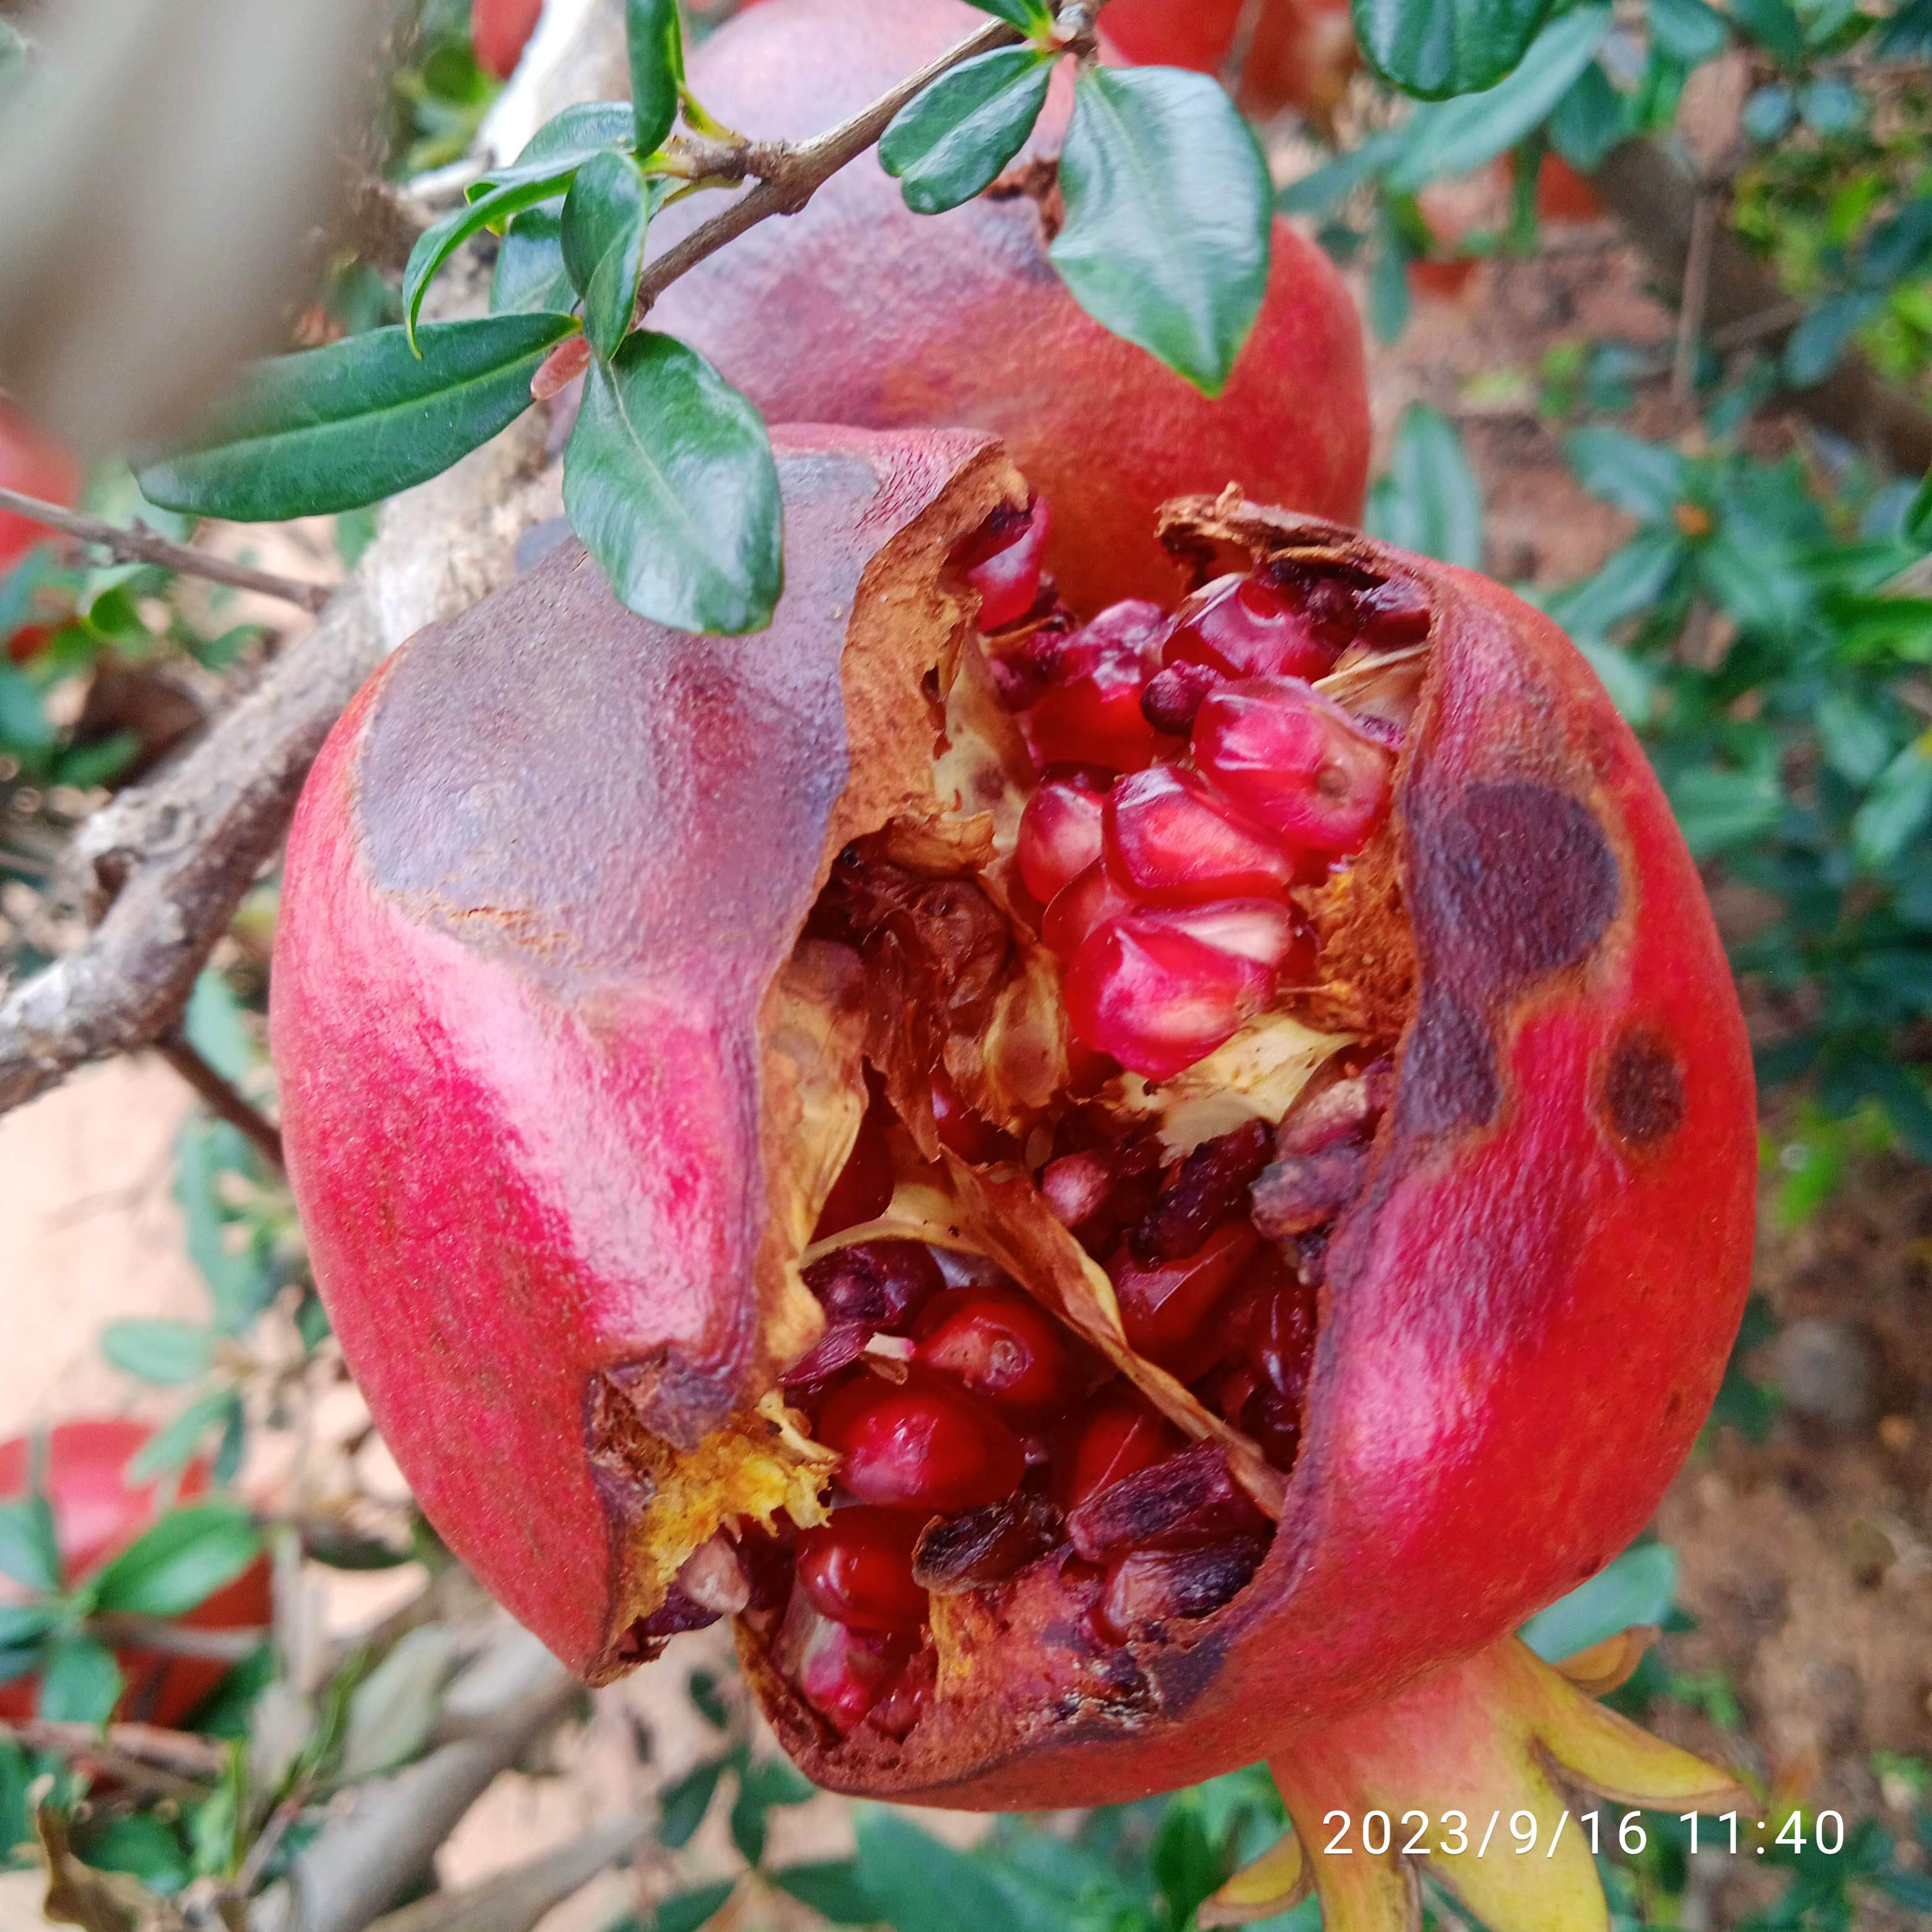
Label: Bacterial_Blight